İzmir

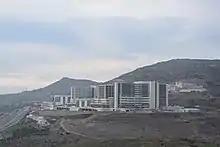
İzmir City Hospital during its construction

The annual International İzmir Festival, which begins in mid-June and continues until mid-July, has been organized every year since 1987. During the festival, many world-class performers such as soloists and virtuosi, orchestras, dance companies, rock and jazz groups have given recitals and performances at various venues in the city and its surrounding areas; including the ancient theatres at Ephesus (near Selçuk) and Metropolis (an ancient Ionian city situated near the town of Torbalı.) The festival is a member of the European Festivals Association since 2003.